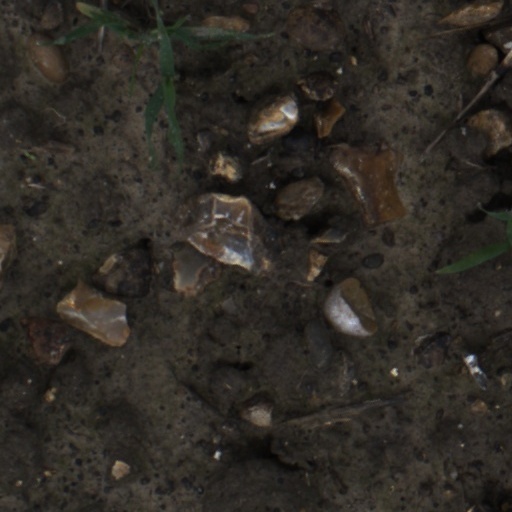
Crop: wheat